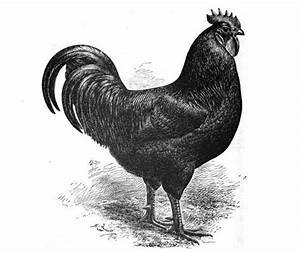
Label: chicken